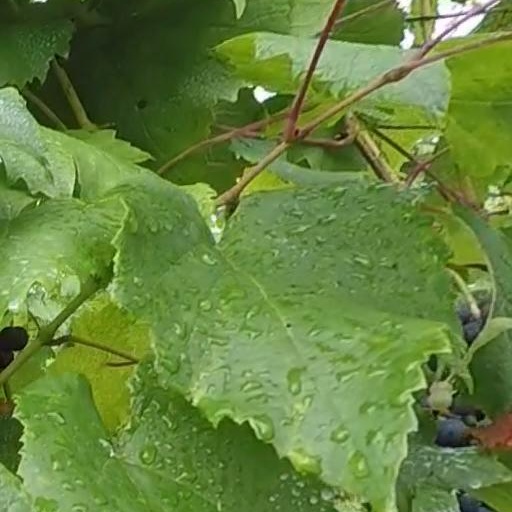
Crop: grape